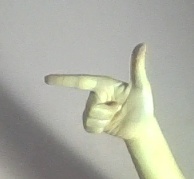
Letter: yaa